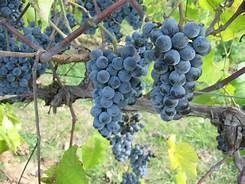
Label: grape